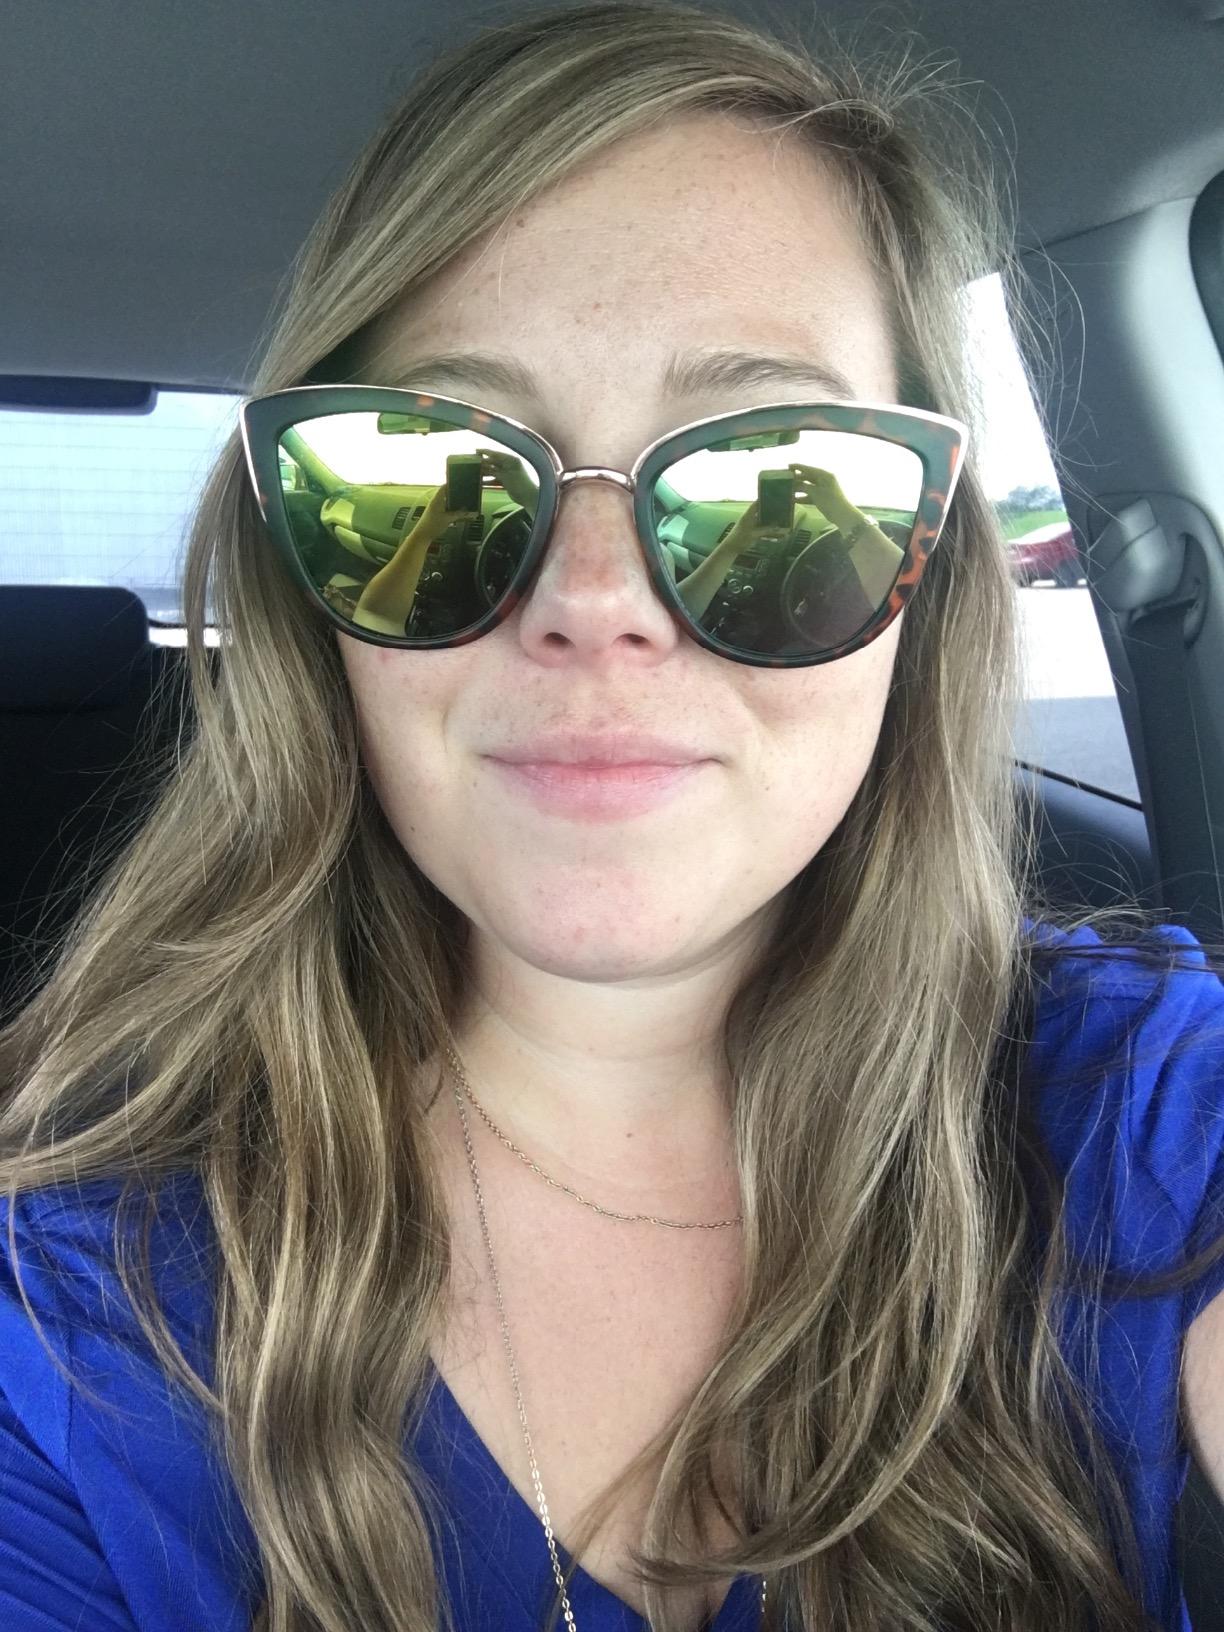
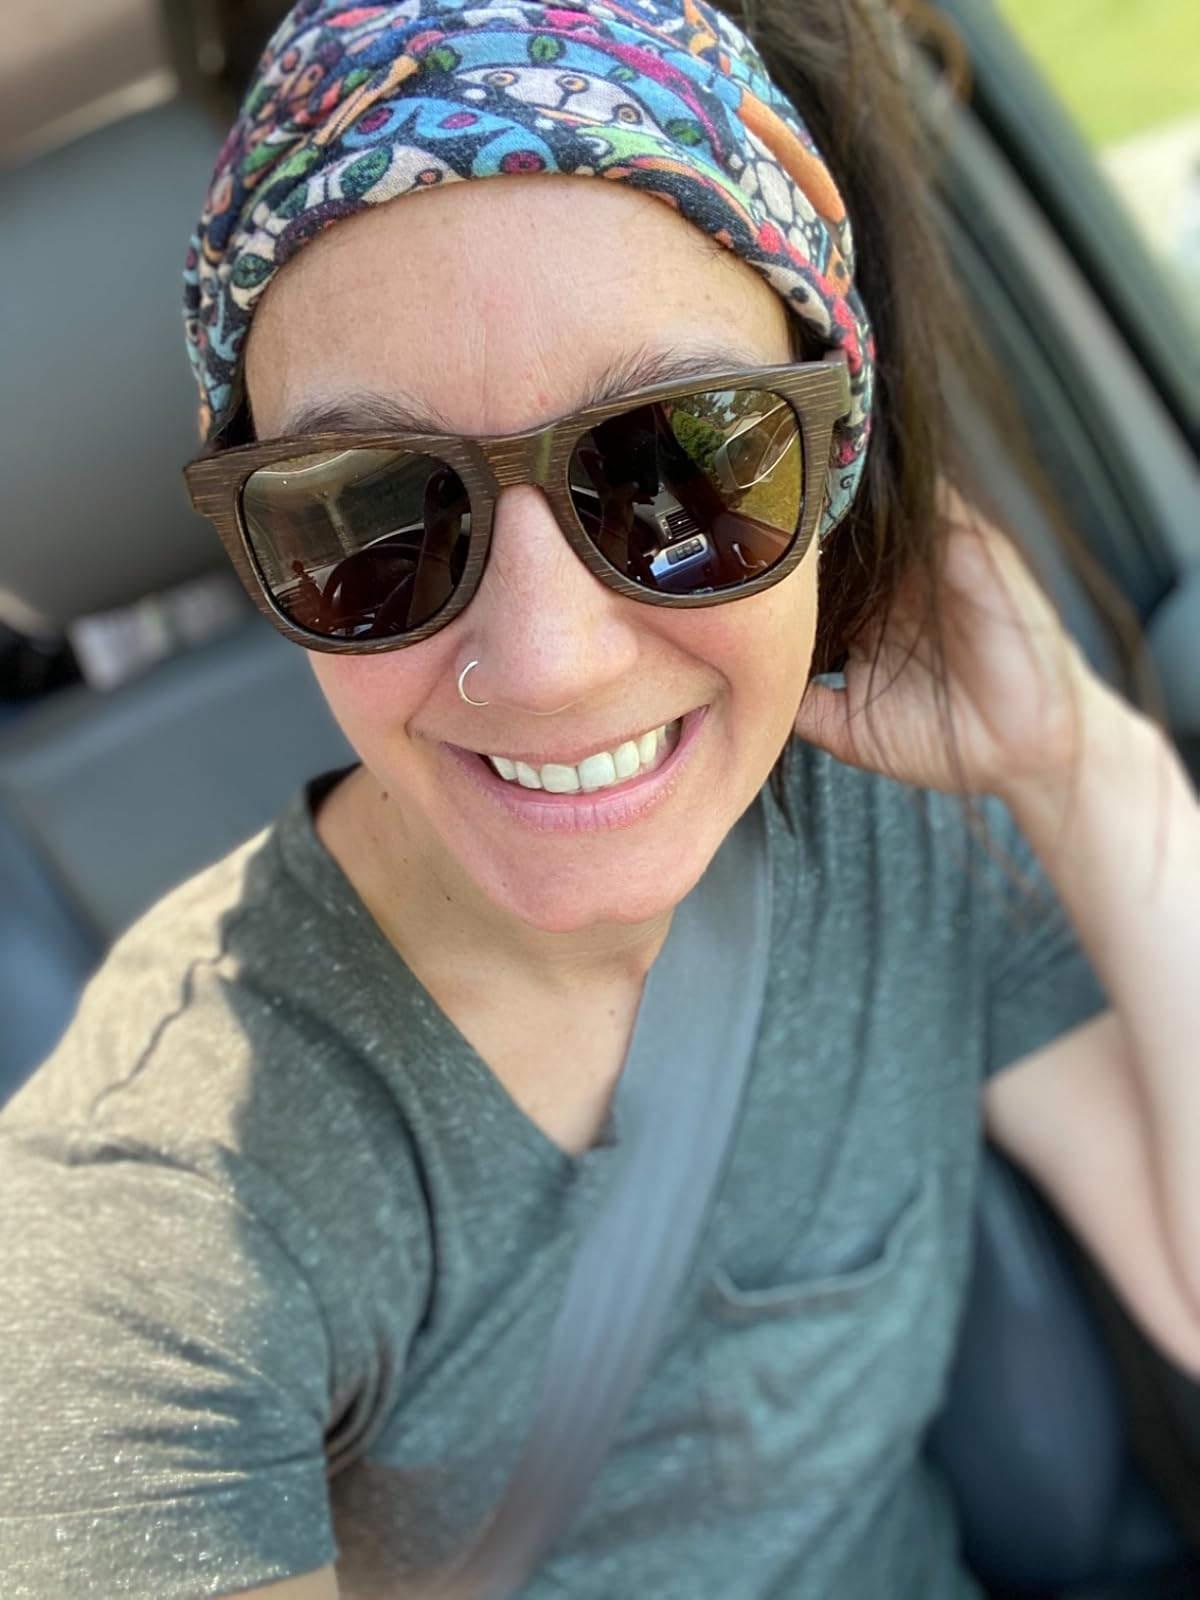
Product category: accessories_sunglasses
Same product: no